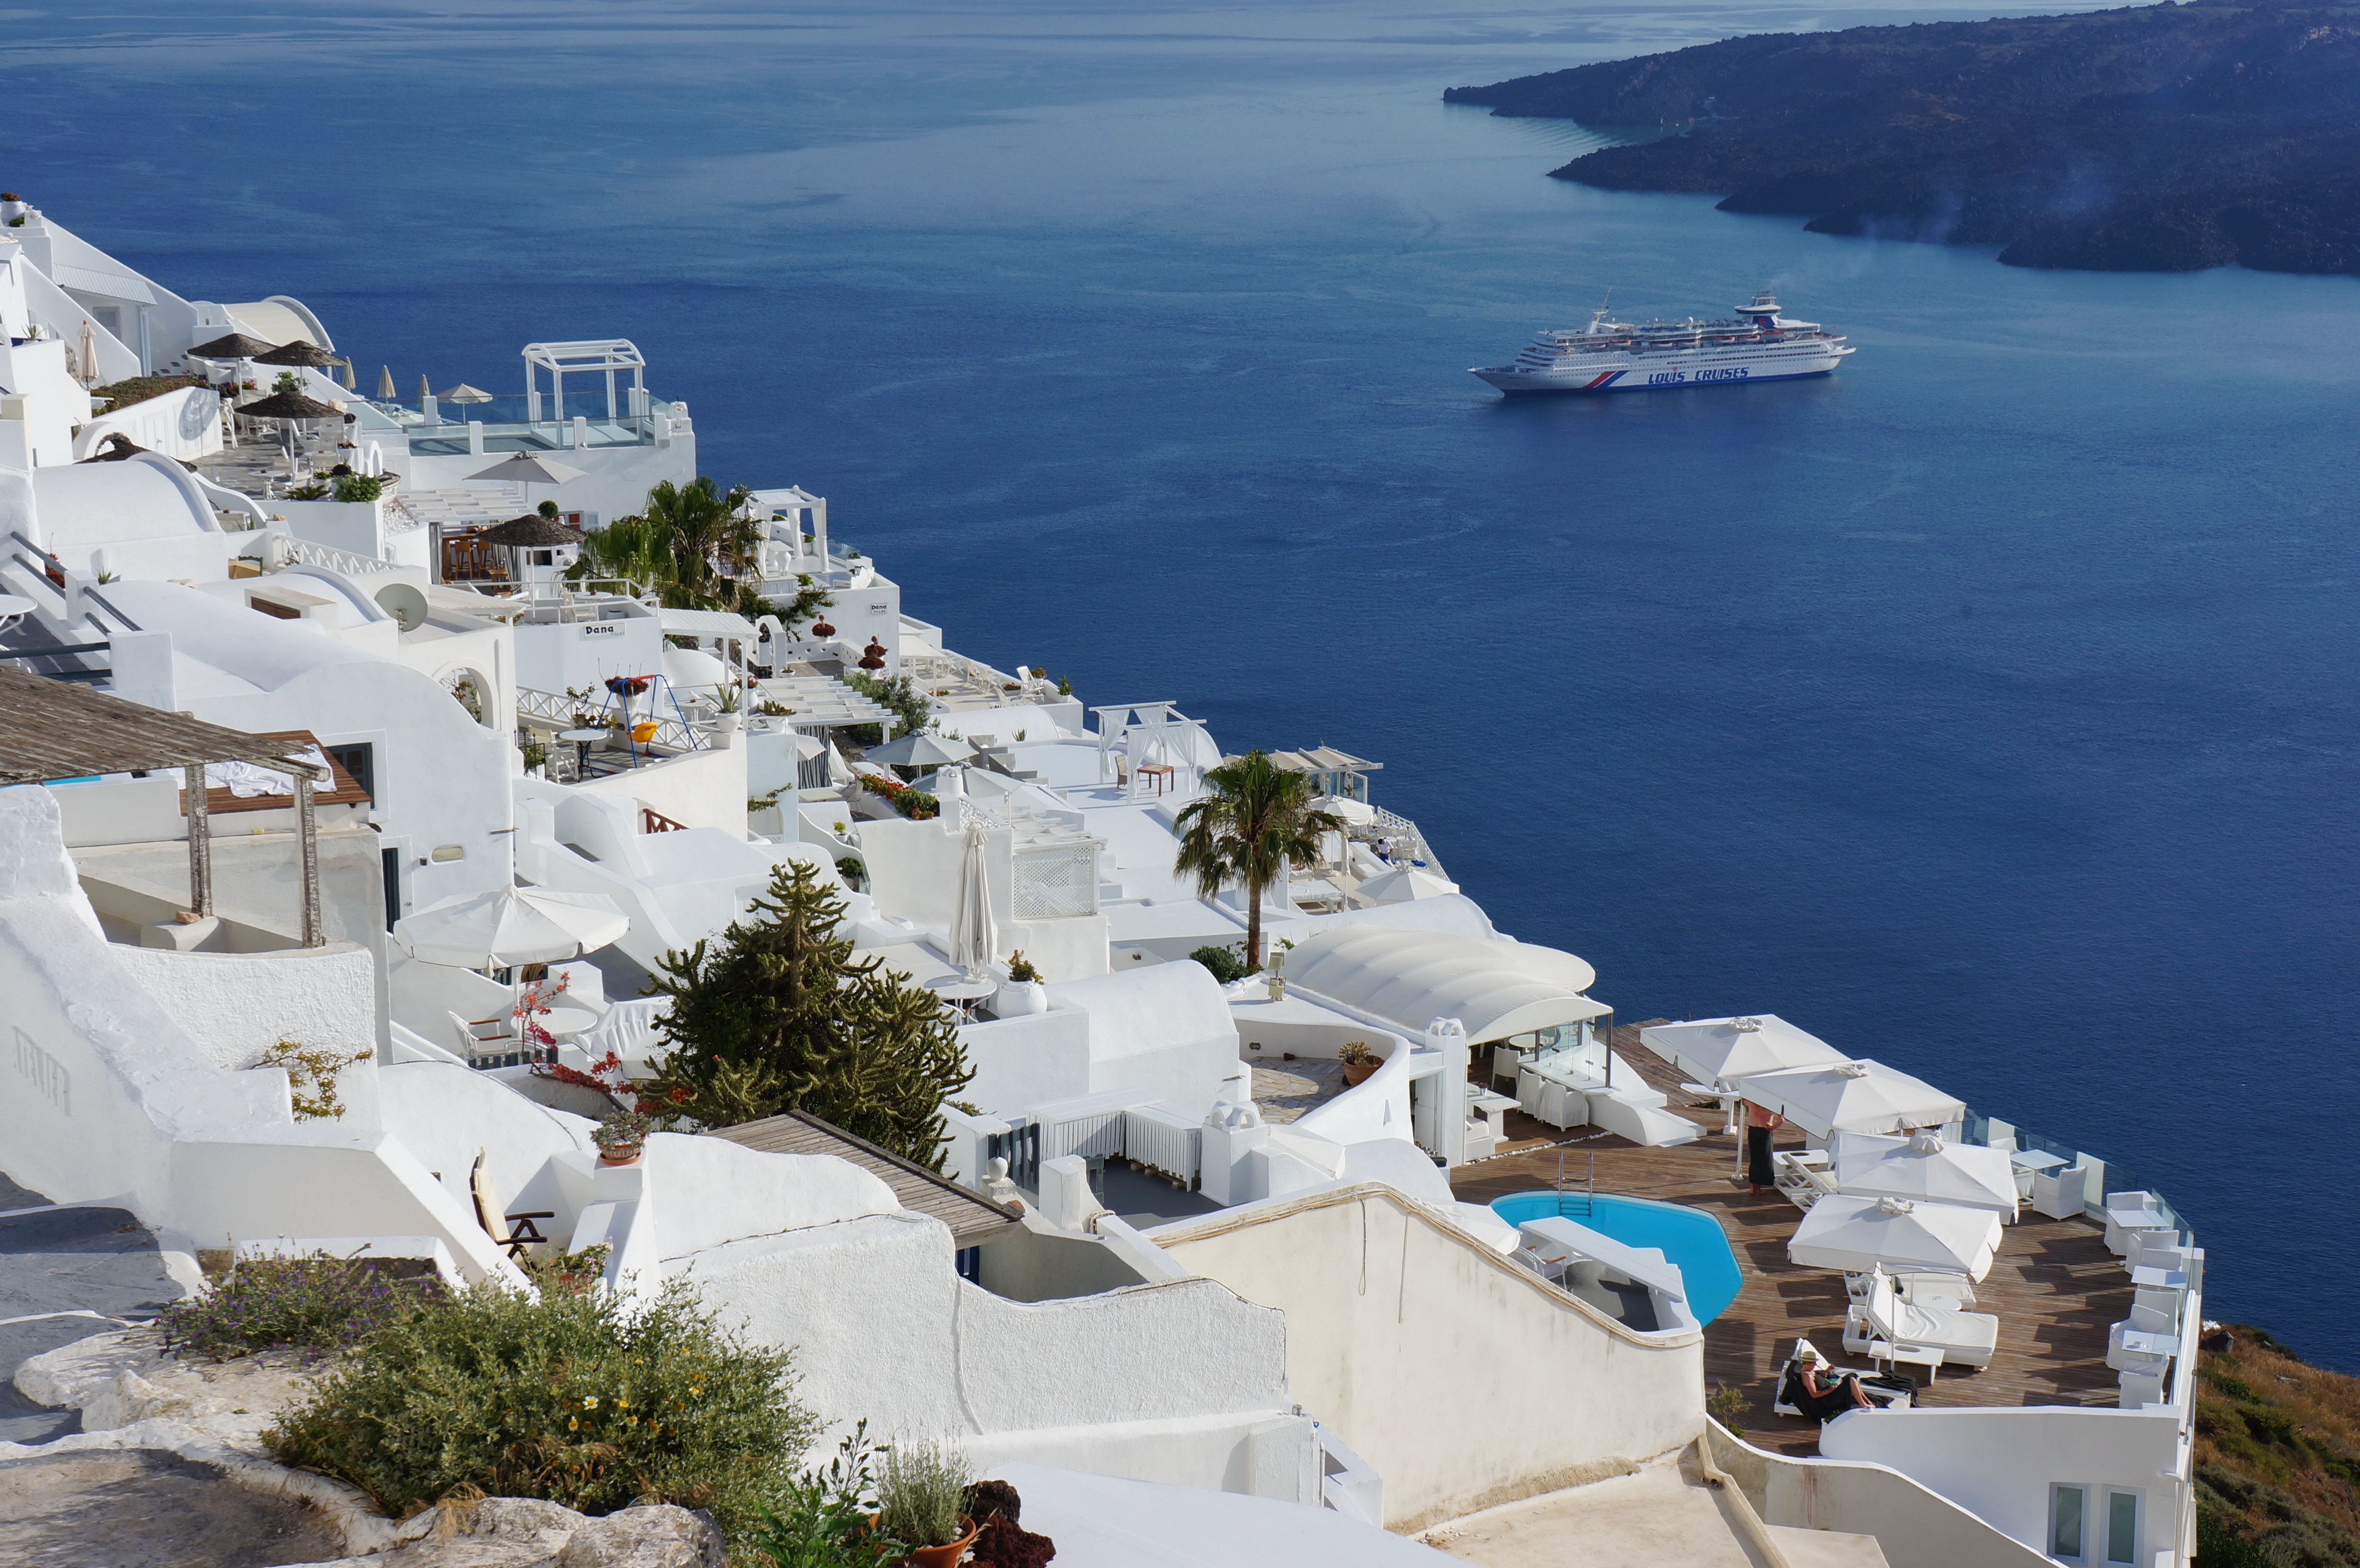
sea, coast, ocean, dock, town, vacation, village, europe, greek, mediterranean, holiday, bay, marina, terrain, cape, aerial photography